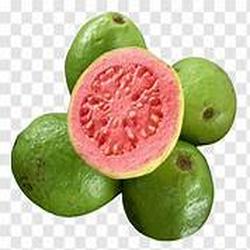
Label: Guava